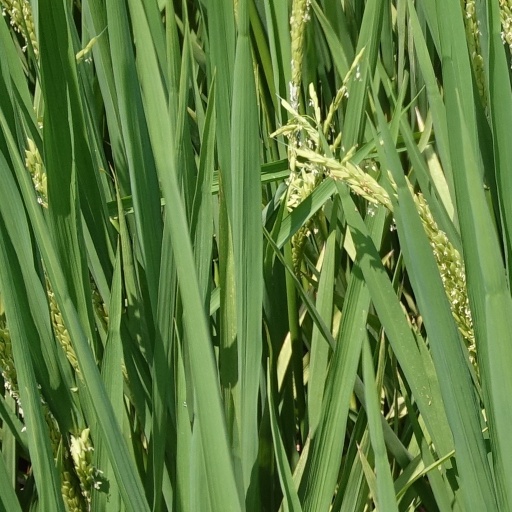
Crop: rice